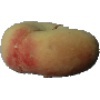
Label: Peach Flat 1